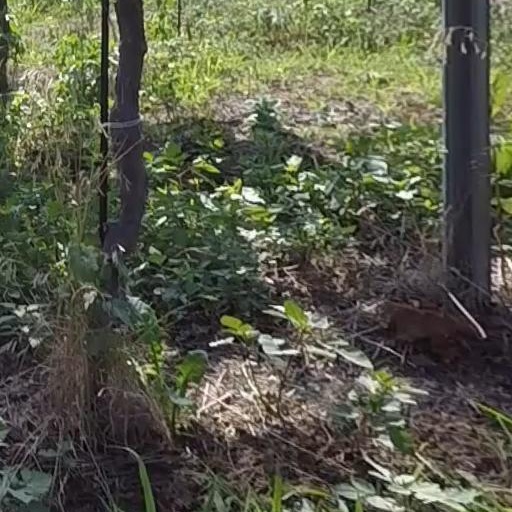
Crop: grape